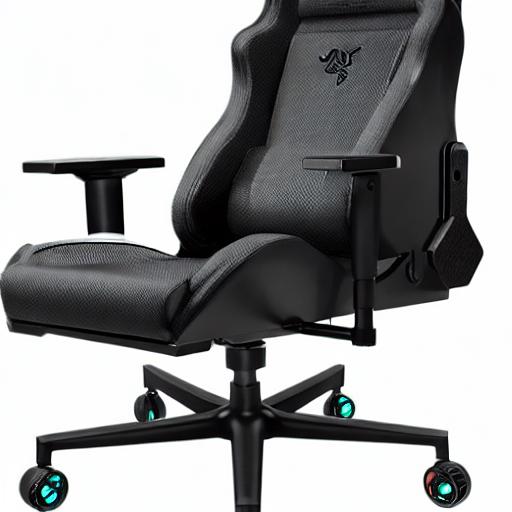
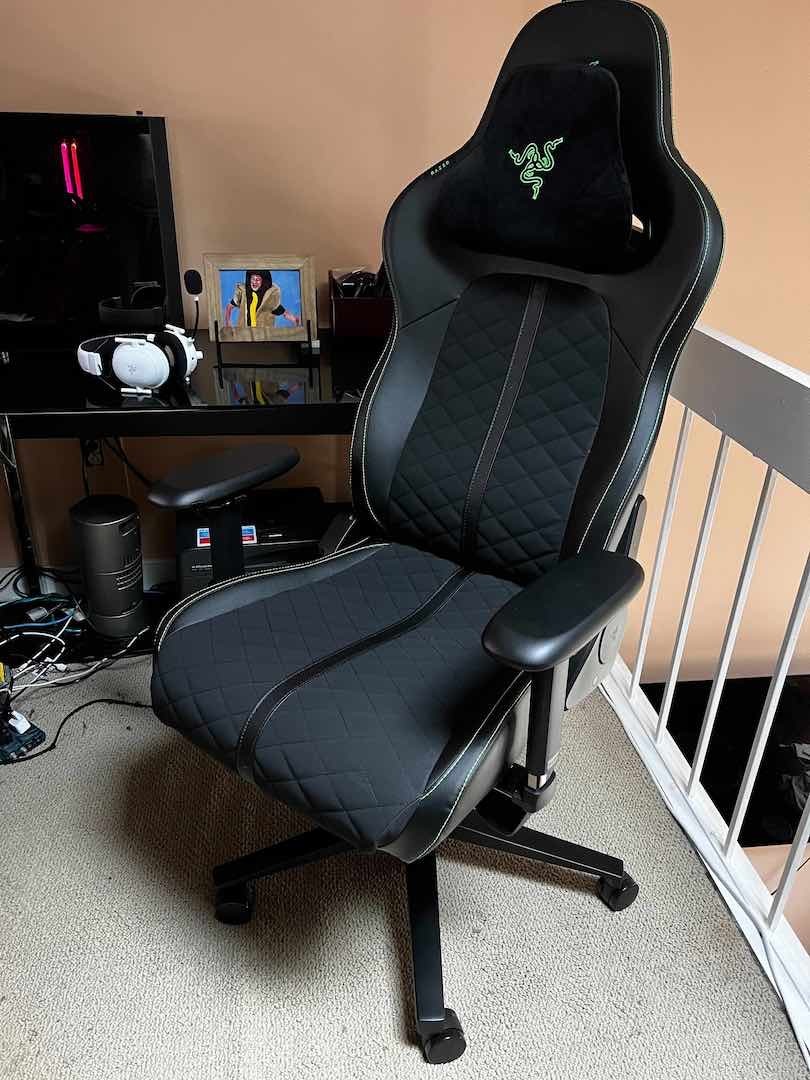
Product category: items_chair
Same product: no